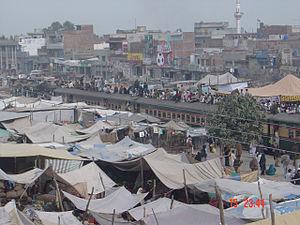
Le district de Shekhupura ou Sheikhupura est une subdivision administrative de la province du Pendjab au Pakistan. Le district a été créé en 1922 et est constitué autour de sa capitale Shekhupura, elle-même distante de près de quarante kilomètres de Lahore, la deuxième ville du pays.
Les villes du Pakistan regroupent au total environ 76 millions d'habitants en 2017, soit 36 % de la population de ce pays d'Asie du Sud selon le Bureau pakistanais des statistiques. Dix d'entre elles dépassent le million d'habitants, et la plus grande, Karachi, est l'une des plus grandes mégapoles du monde, avec près de quinze millions d'habitants. En dehors de celle-ci, la majorité des grandes villes se situent dans le nord de la province du Pendjab, partie la plus urbanisée du pays.
Narang ou Narang Mandi est une ville pakistanaise située dans le district de Shekhupura, dans la province du Pendjab.